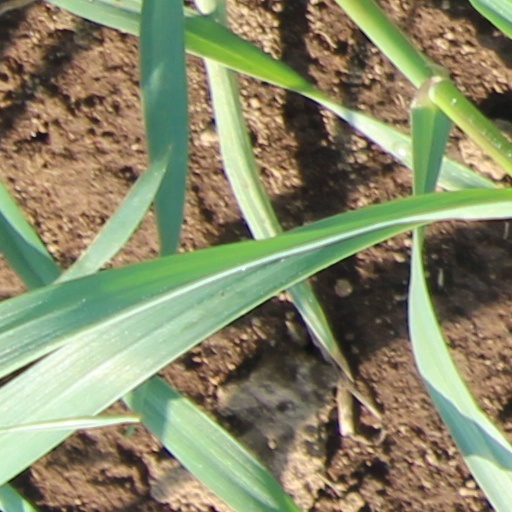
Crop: wheat